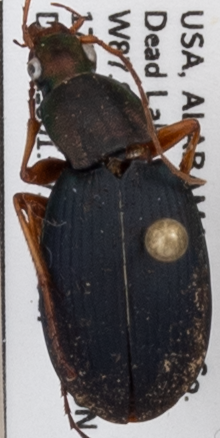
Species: Chlaenius aestivus
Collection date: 2022-05-17
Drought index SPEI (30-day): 0.094
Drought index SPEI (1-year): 0.662
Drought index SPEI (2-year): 1.28